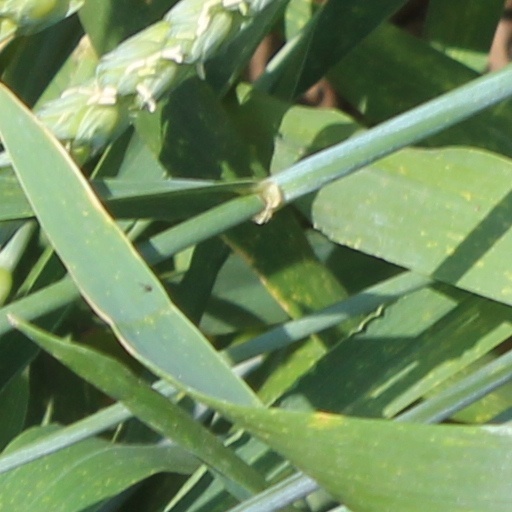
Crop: wheat